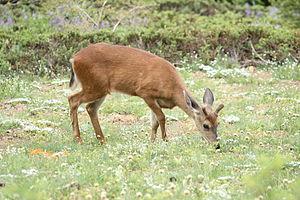
Cerf hémione dans le Parc national Olympique.